All My Puny Sorrows (film)

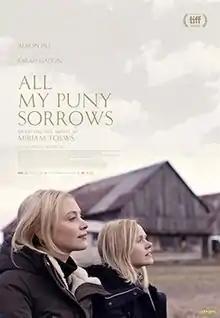
Theatrical release poster

All My Puny Sorrows is a 2021 Canadian drama film written, produced, and directed by Michael McGowan serving as an adaptation of the 2014 novel of the same name by Miriam Toews. It stars Alison Pill and Sarah Gadon as two Mennonite sisters who leave their religious lives behind. Amybeth McNulty, Mare Winningham, Donal Logue, and Aly Mawji also star in supporting roles, with Mongrel Media set to distribute the film. The film premiered at the Toronto International Film Festival on September 10, 2021, and was released in theaters in Canada on April 15, 2022. It received generally positive reviews from critics.